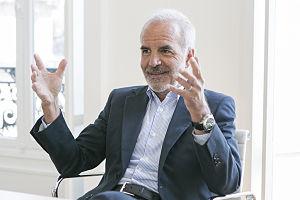
Ralph Toledano photographié par Grégoire Eloy.
Ralph Toledano est un homme d'affaires de l'industrie de la mode et du luxe né le 27 septembre 1951 à Casablanca, au Maroc, où il a vécu jusqu’à l’âge de 18 ans.